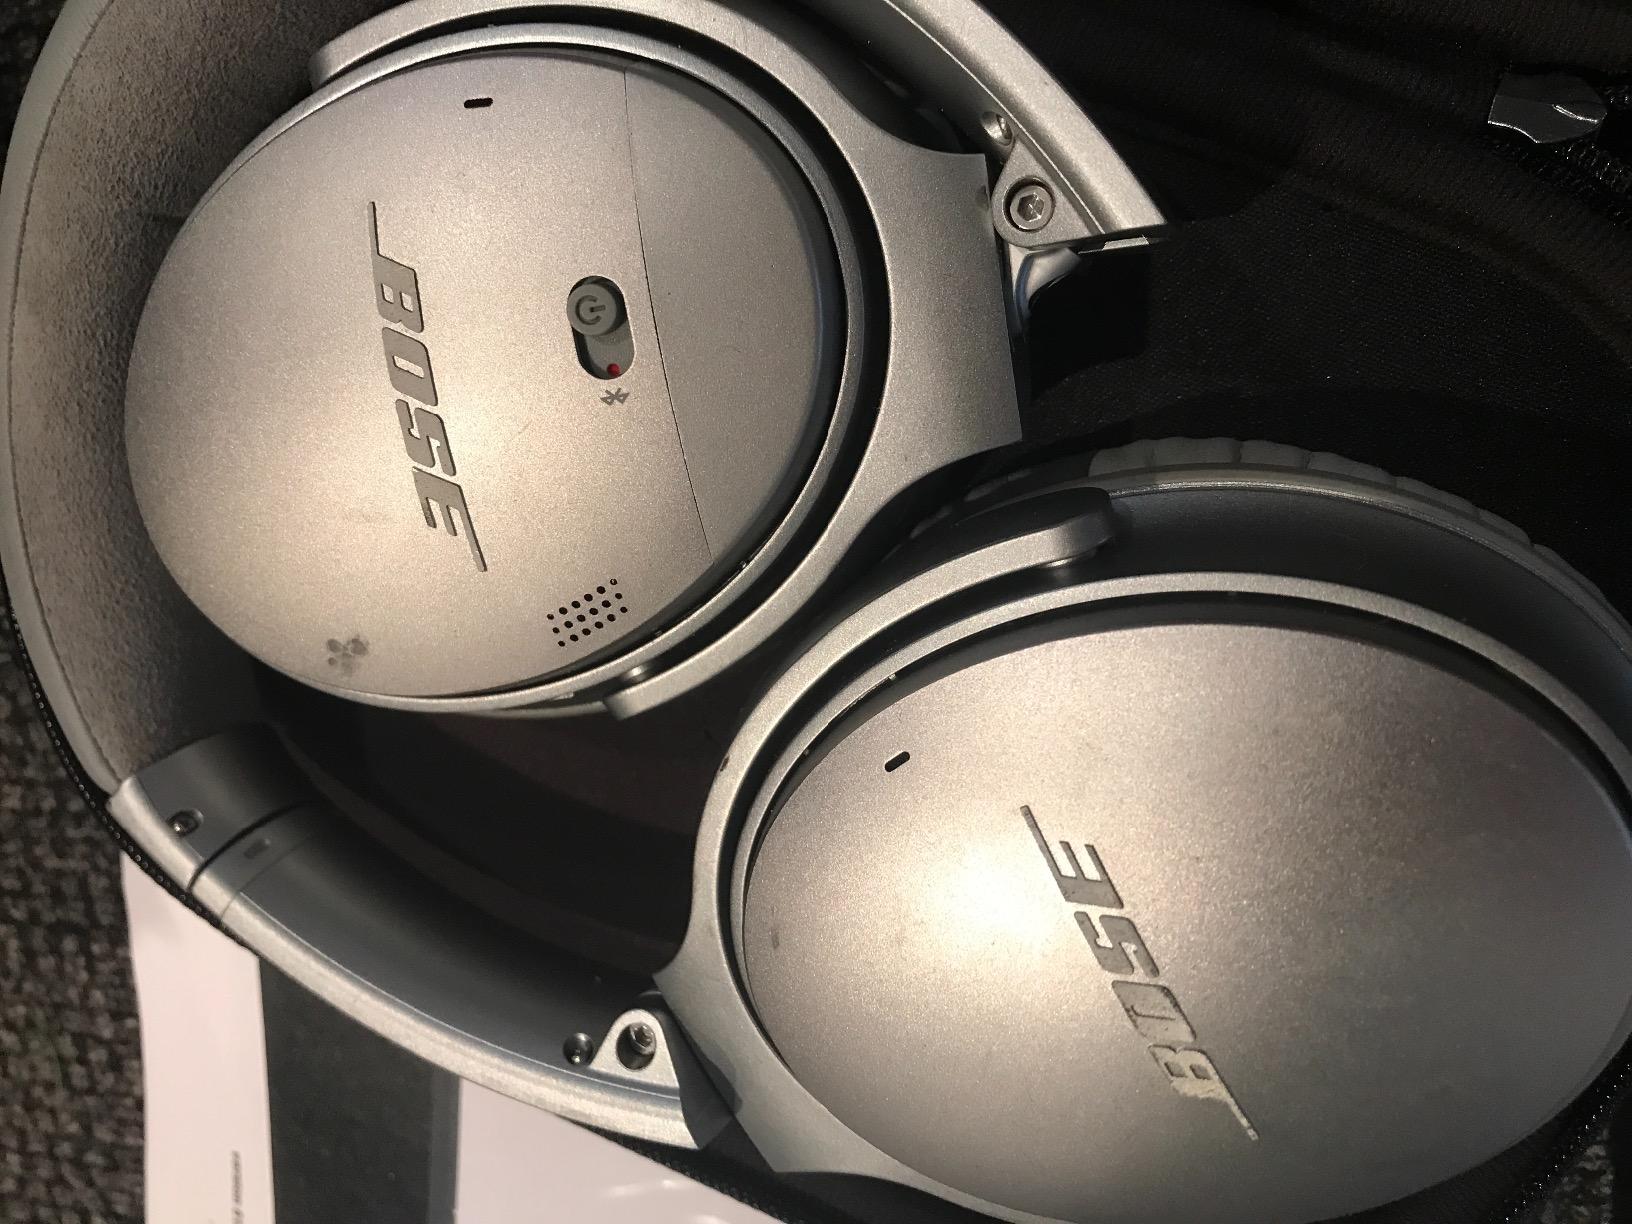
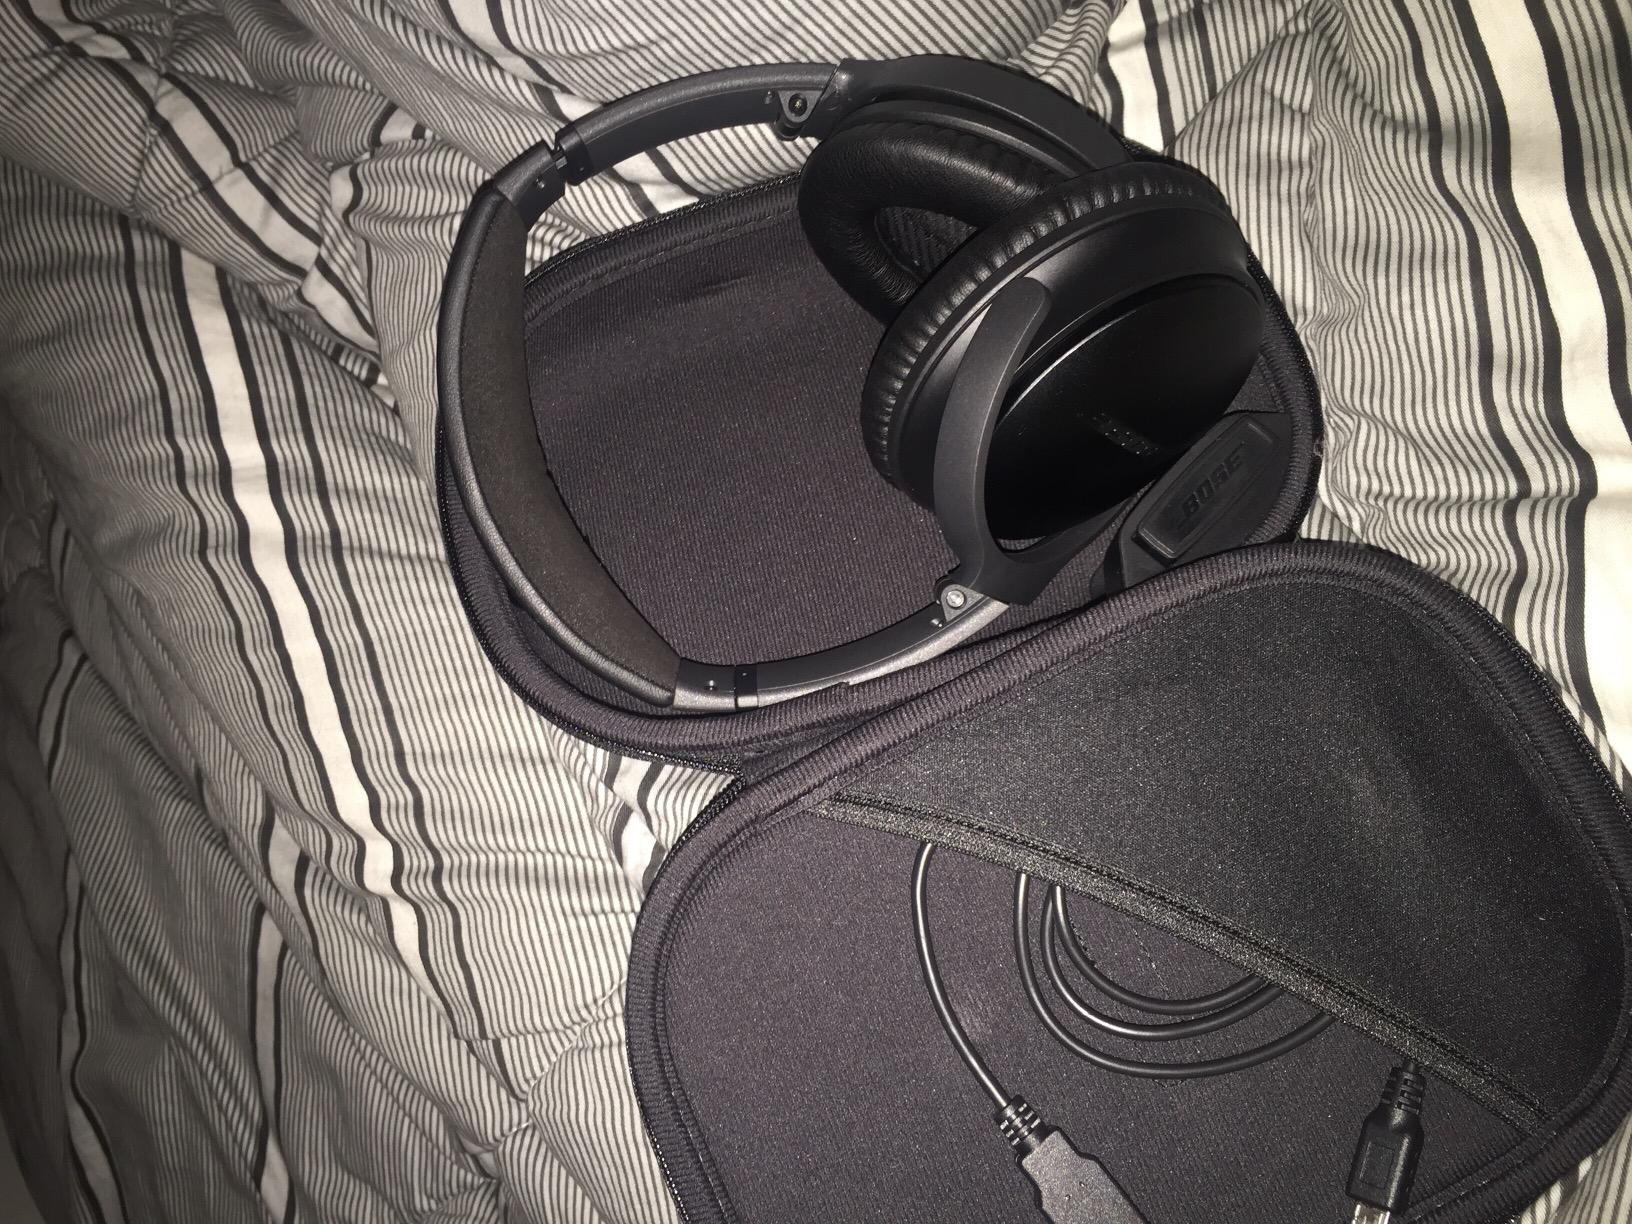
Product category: headphones
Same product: no